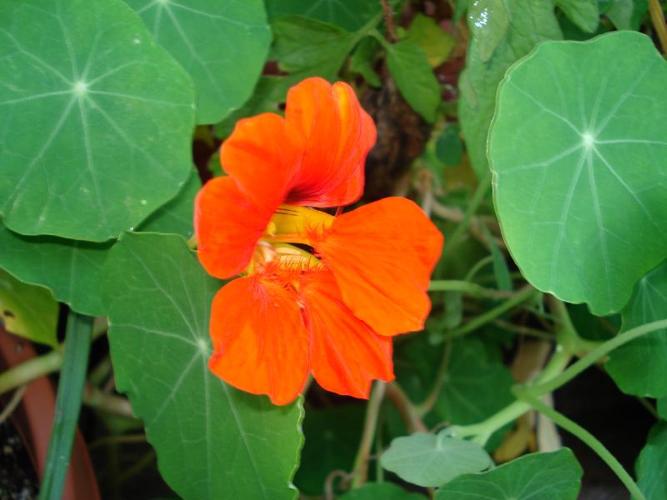
Label: watercress